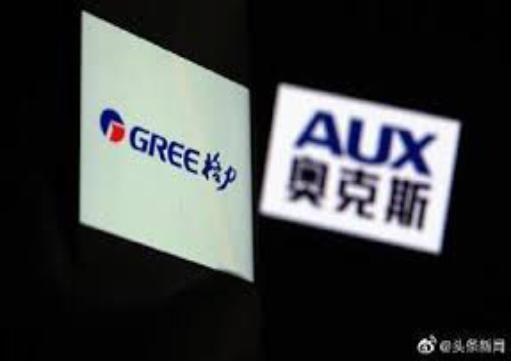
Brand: auxx-2
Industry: Electronic